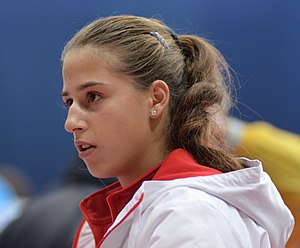
Ivana Jorović
Ivana Jorović er en professionel kvindelig tennisspiller fra Serbien.